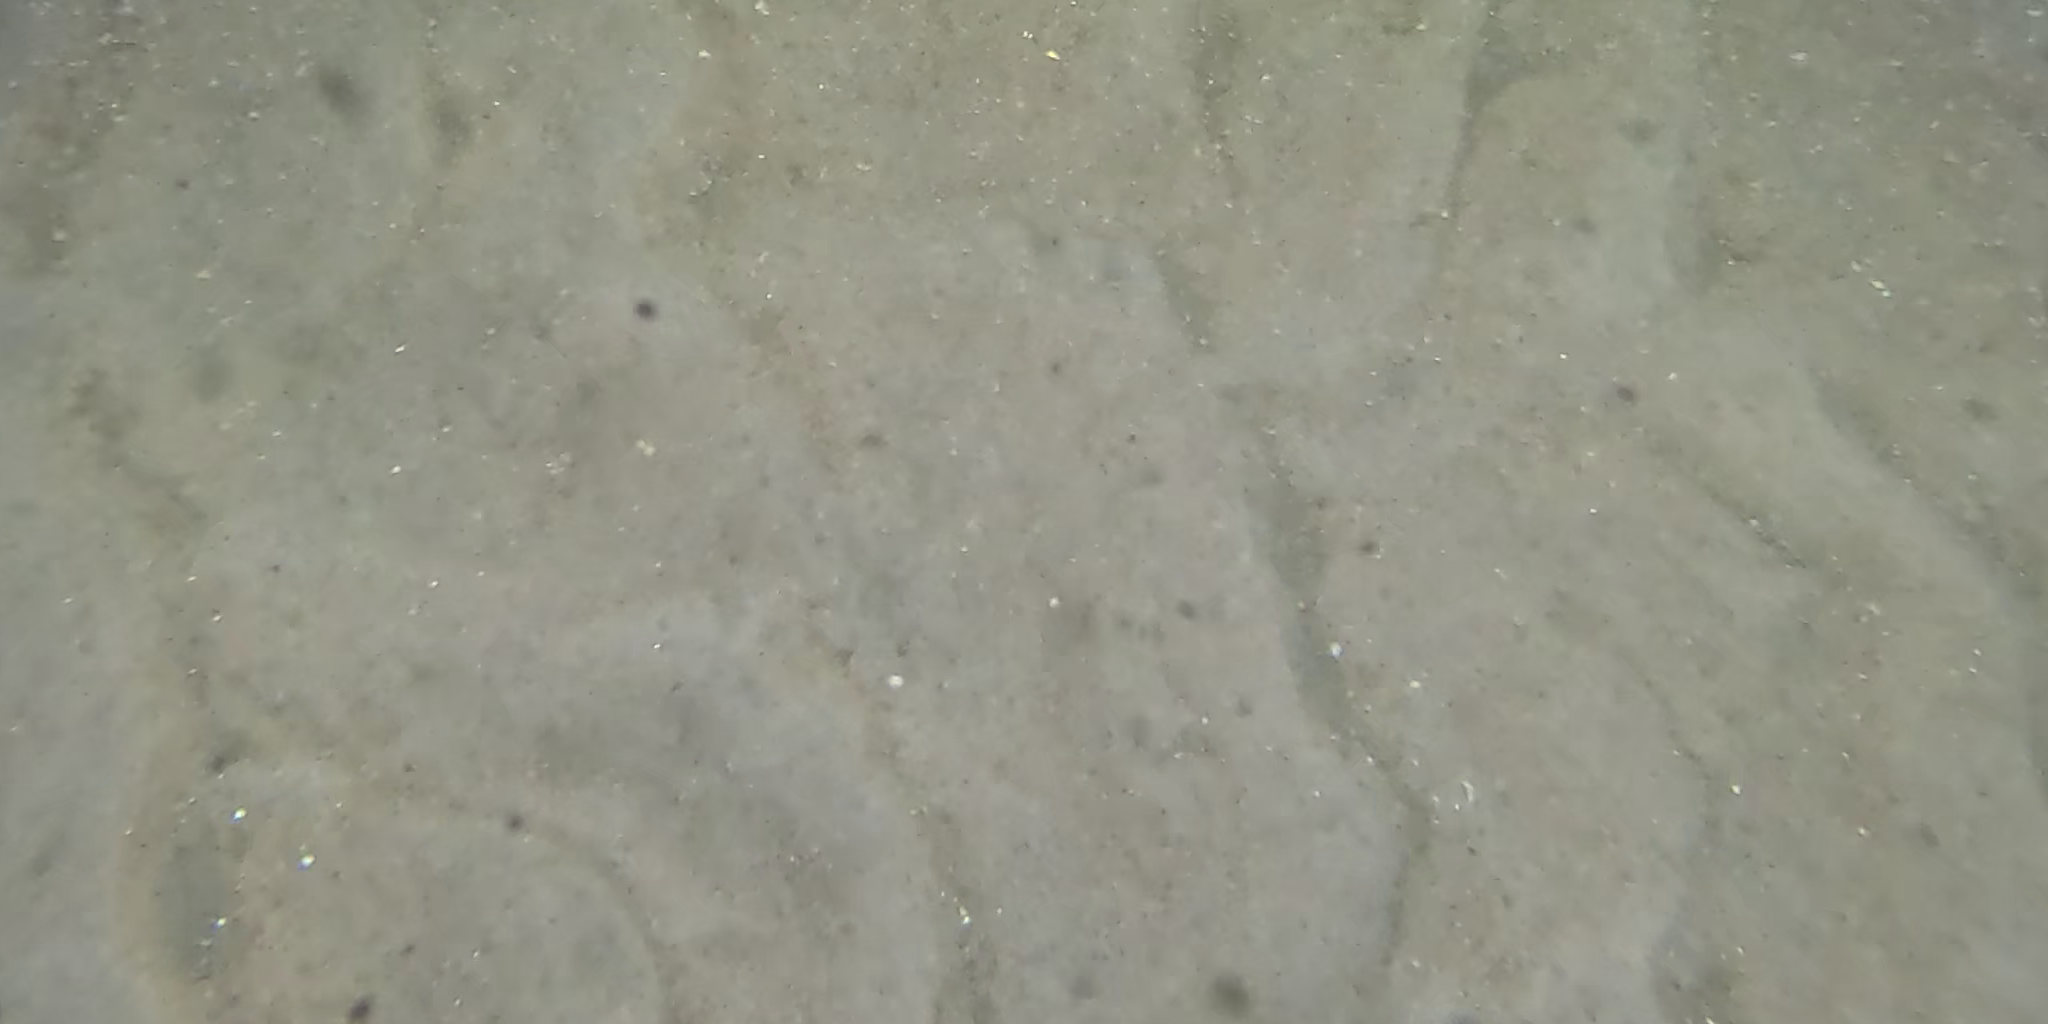
Seabed habitat: sand